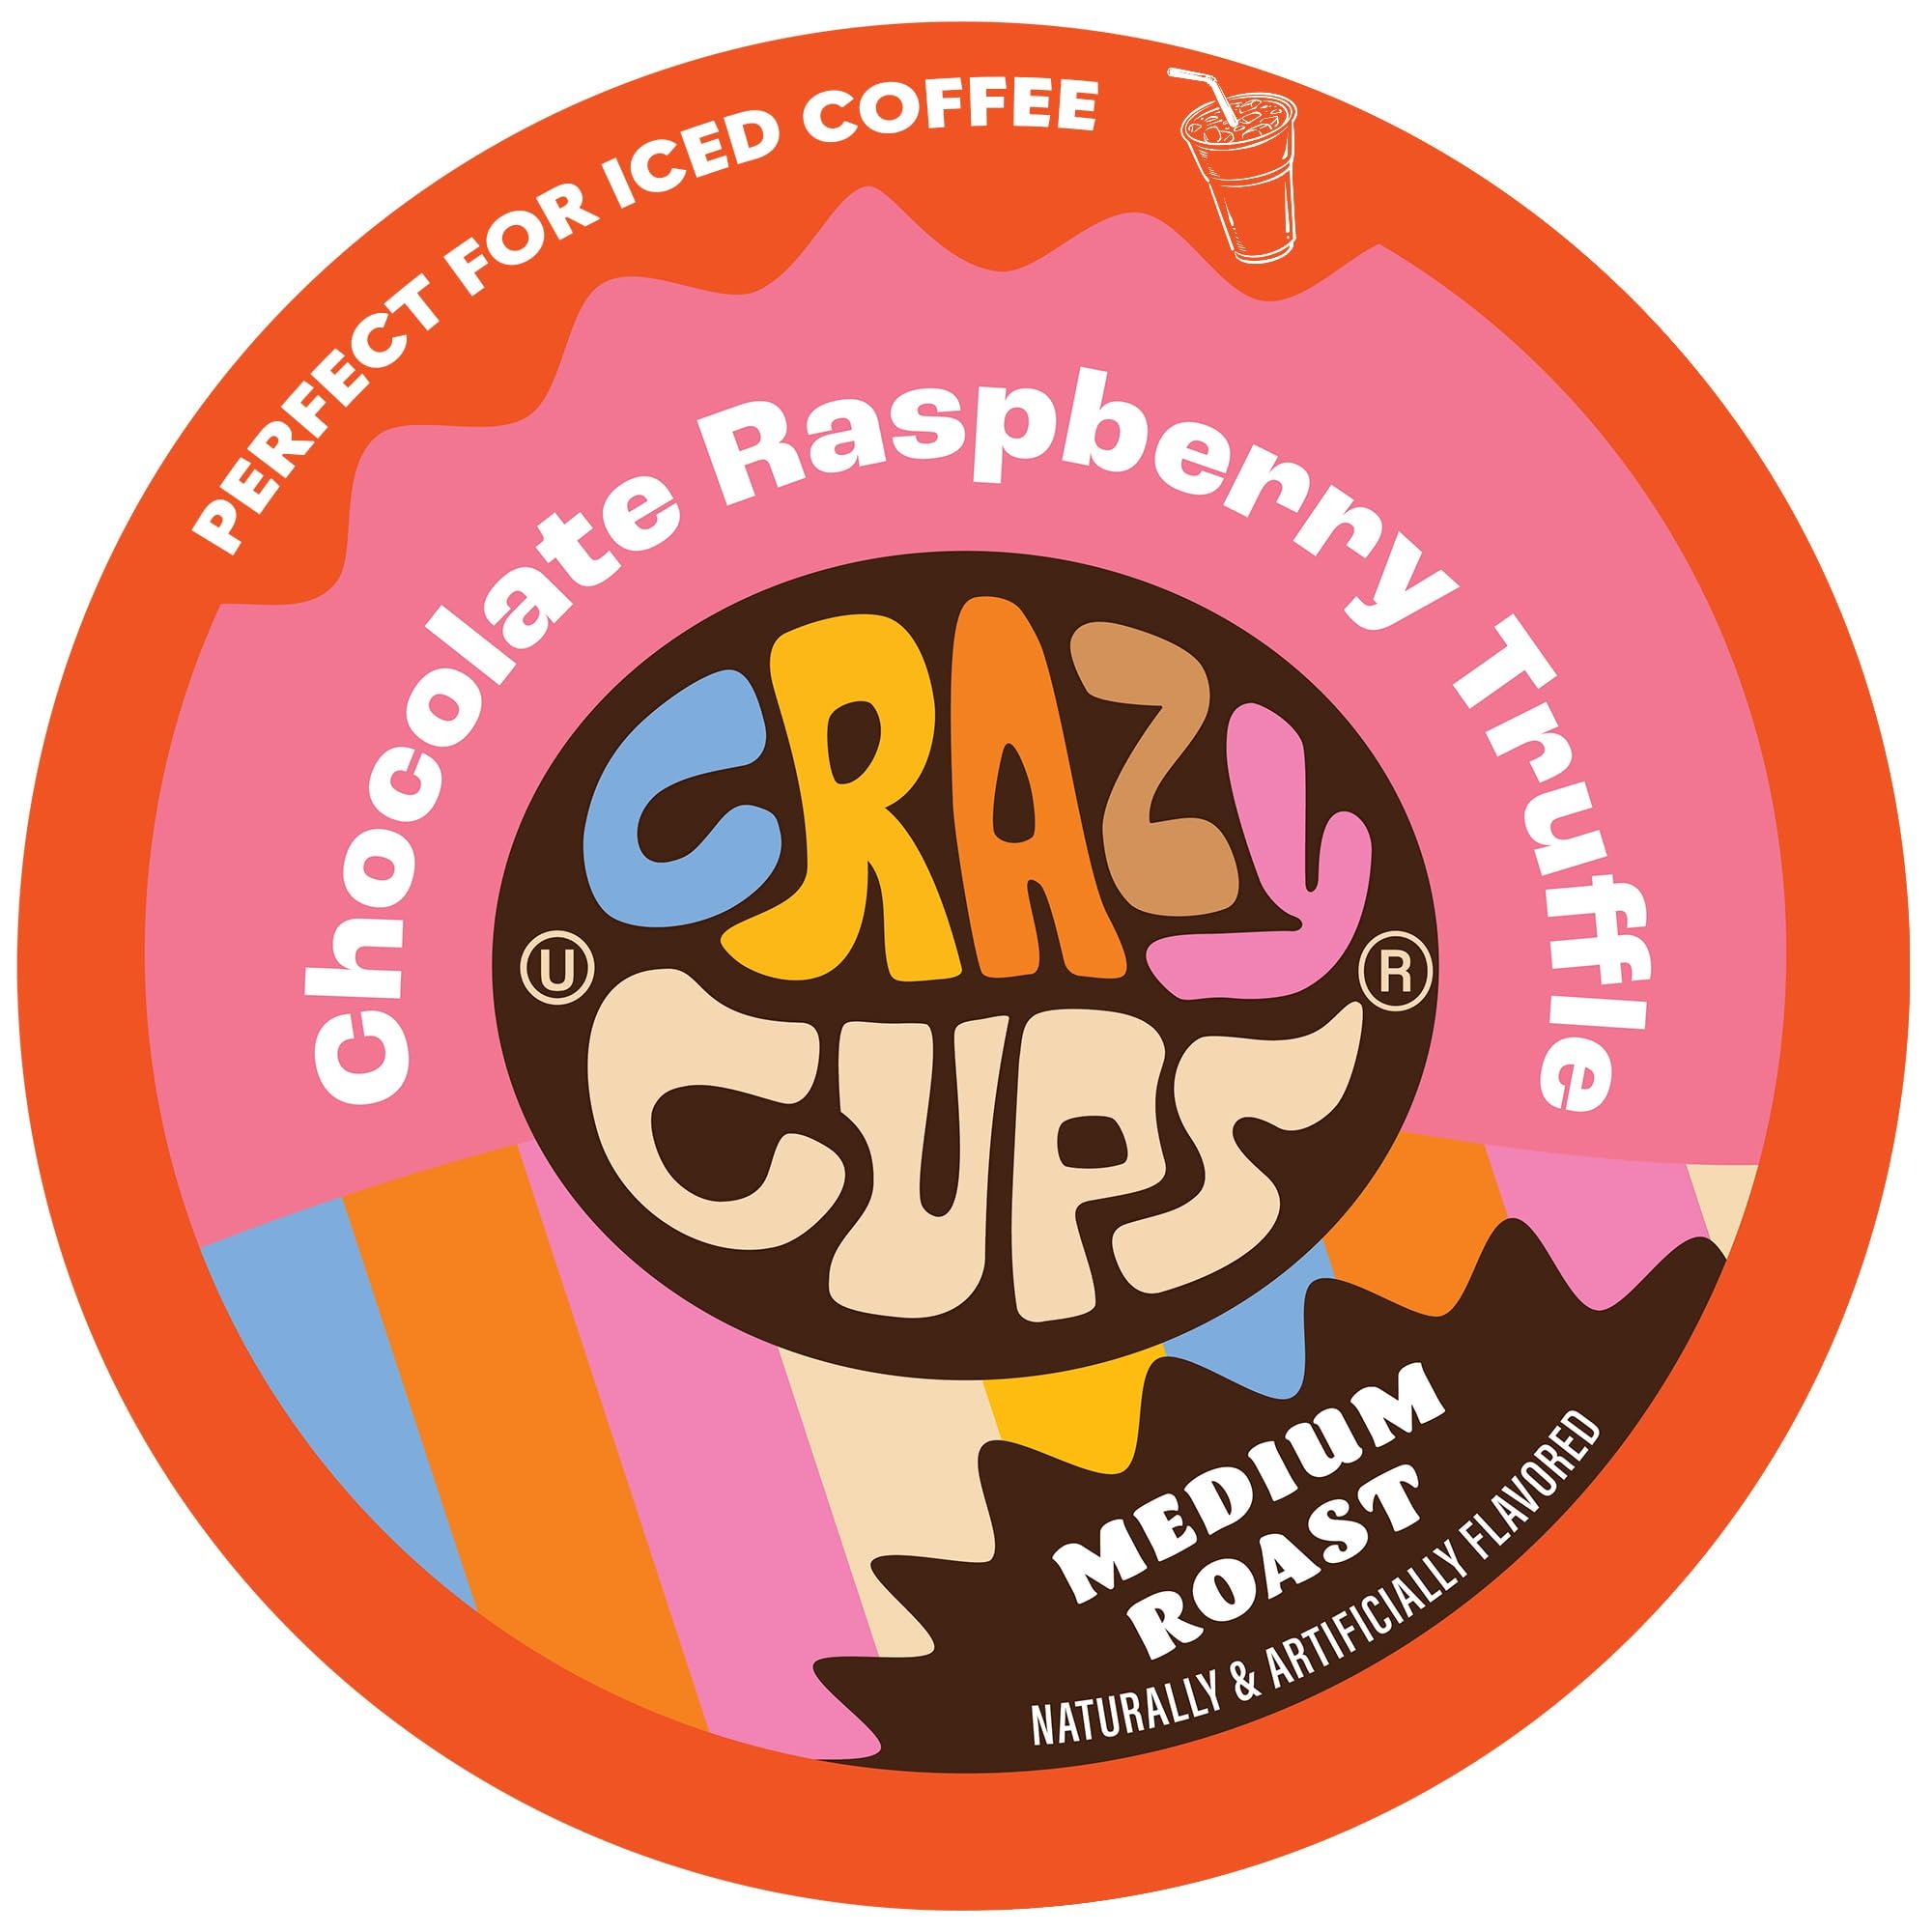
Item Name: Crazy Cups Flavored Coffee, Chocolate Raspberry Truffle Coffee, Single Serve Coffee for Keurig K Cups Machines, Hot or Iced Coffee, Medium Roast Coffee in Recyclable Pods, 80 Count Value Pack(Pack of 1)
Bullet Point 1: EXPERIENCE MORE FLAVOR WITH CRAZY CUPS: This chocolate coffee is a luscious combination of tangy raspberries and rich chocolate mocha. Our chocolate coffee pods with notes of dark chocolate raspberry is great way to start your day
Bullet Point 2: MORE COFFEE - Our coffee pods have 30% more raspberry flavored coffee in every capsule than the average flavored kcup. Savor the flavor of our coffee chocolate raspberry in each sip. Indulge guilt free with our chocolate mocha flavored coffee capsules
Bullet Point 3: TOP QUALITY INGREDIENTS: Each of our flavored coffee pods are gluten-free and keto friendly. Each of our chocolate raspberry coffee pods are vegan, kosher, and pareve. You can enjoy the flavor of raspberry chocolate responsibly with our sugar free coffee
Bullet Point 4: ECO-FRIENDLY: Crazy Cups raspberry flavored coffee single serve pods for Keurig Machines are packaged in recyclable capsules. Rest assured, you’ll enjoy your perfect mocha coffee & the flavor of chocolate raspberries while doing right by mother nature
Bullet Point 5: COMPATIBLE WITH KEURIG BREWERS: Our single-serve coffee pods are compatible with any coffee machine that brews chocolate k cups including the Keurig 2.0 brewer. K cups is a registered trademark of Keurig. We are not affiliated with Keurig & Green Mountain
Value: 80.0
Unit: Count

Price: 63.62